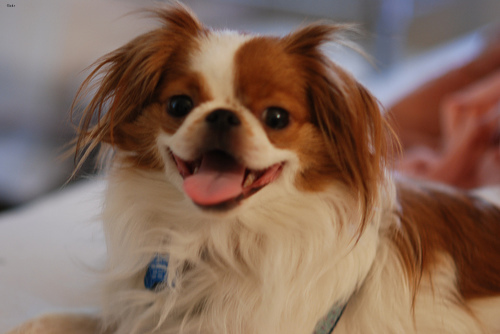
Breed: japanese chin